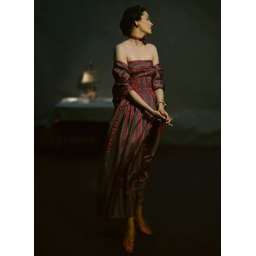
ca. 1947 --- Model is wearing a long gray and burgundy striped dress with bright matching shoes. --- Image by